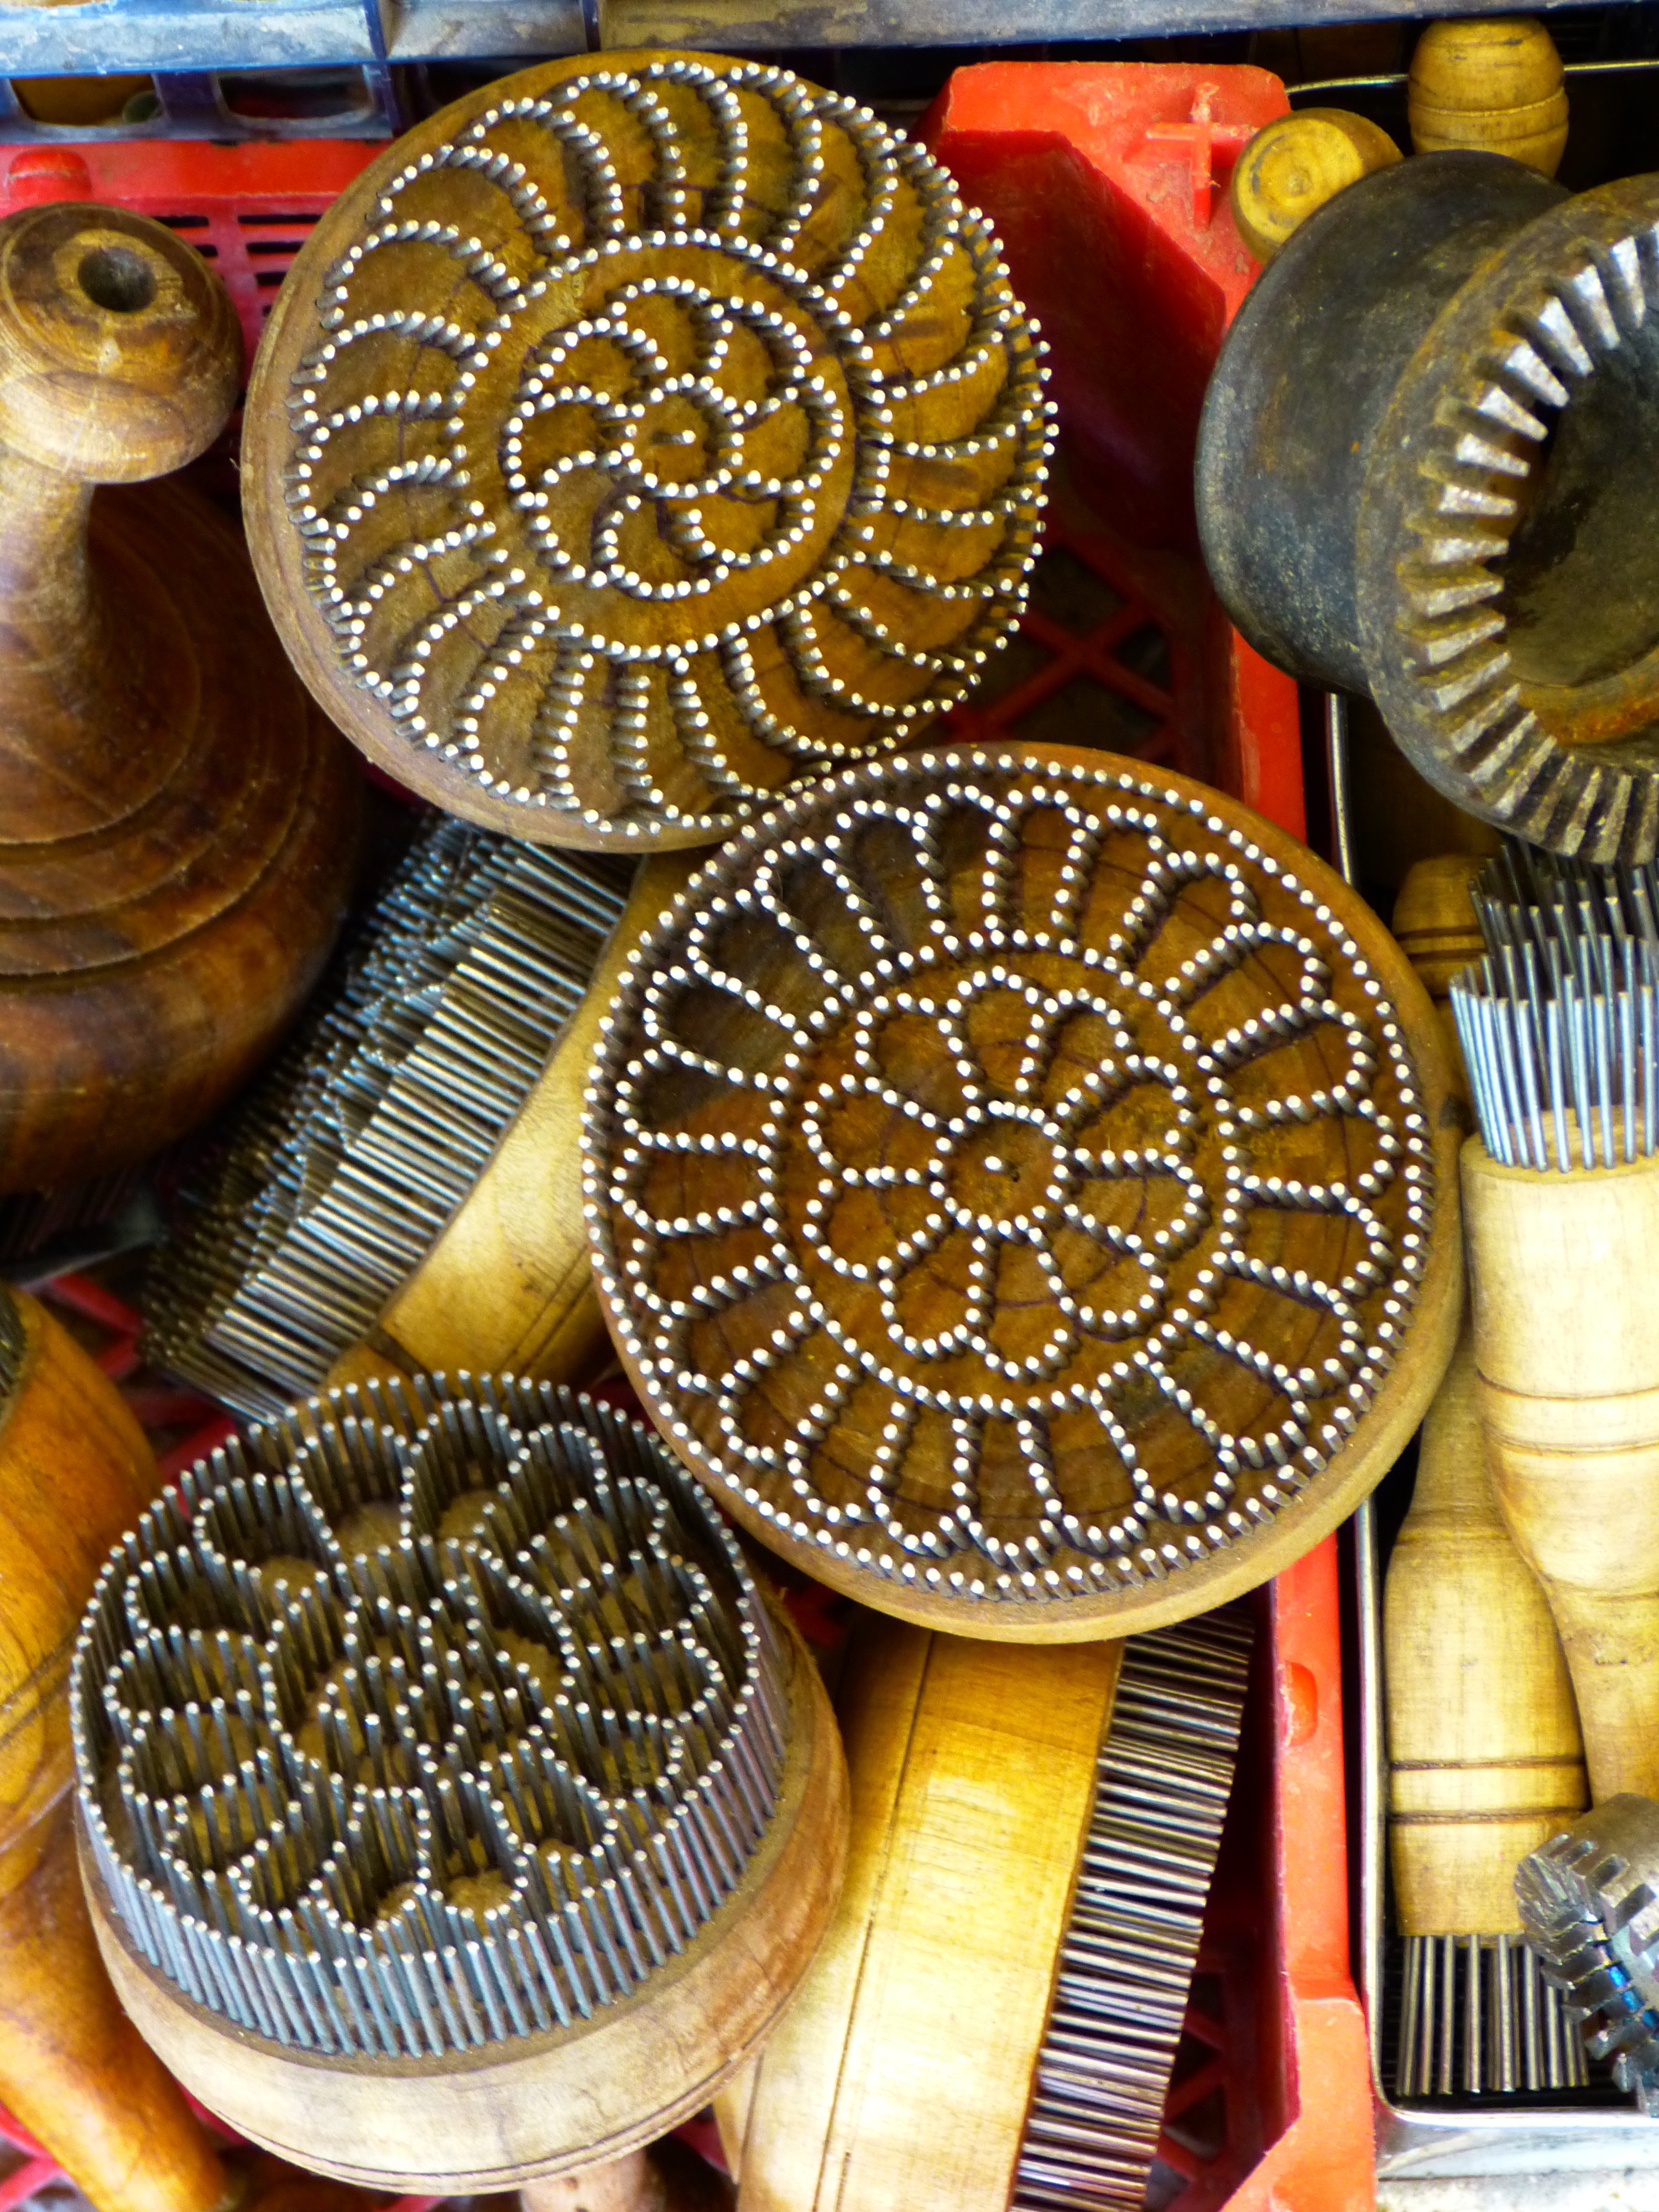
pattern, food, stamp, bread, bake, finger food, bread stamp